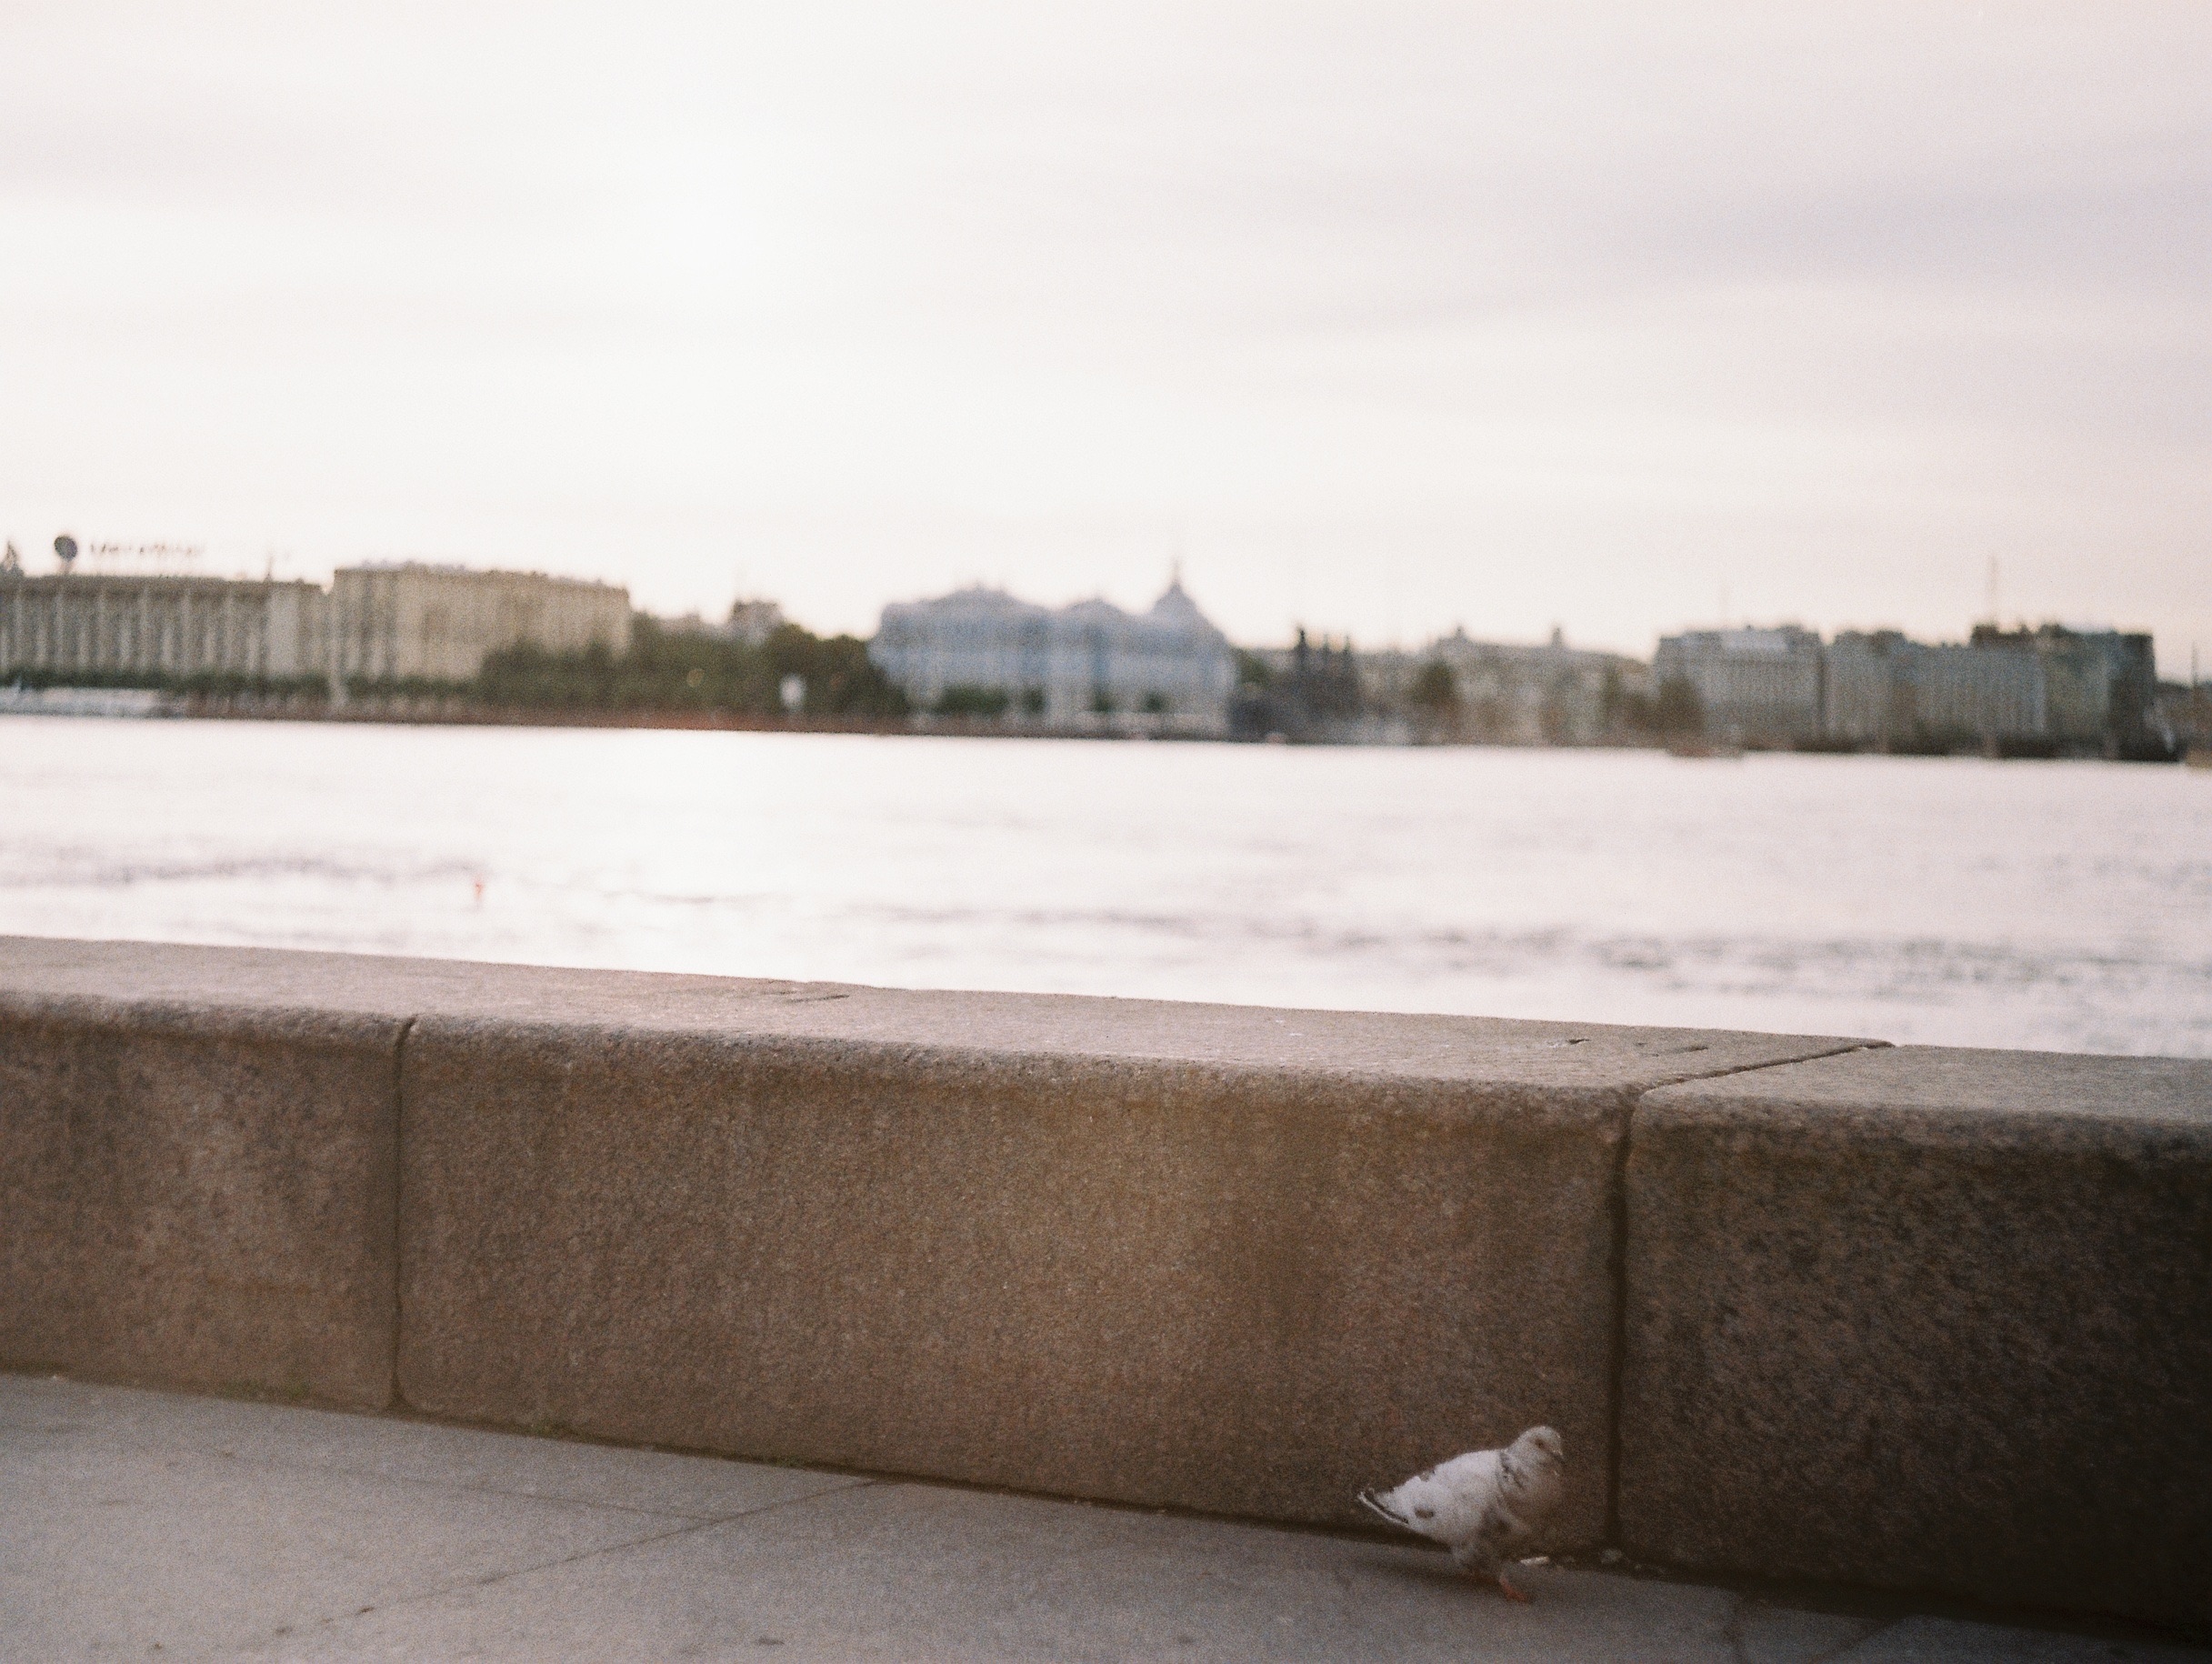
water, snow, winter, wall, weather, shape